Jones' Fantastic Museum

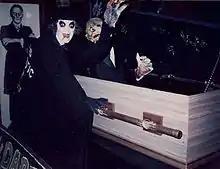
Count Pugsly (W.H. Pugmire) and the Thing

Displayed outside the entrance to the museum were many old pictures of sideshow freaks and human oddities. The Okeh Laughing Record, a 1923 recording of a man and woman laughing while a musician plays a funereal trumpet solo, played in a continuous loop along with a recording of Jones as a sideshow barker, enticing people to enter.